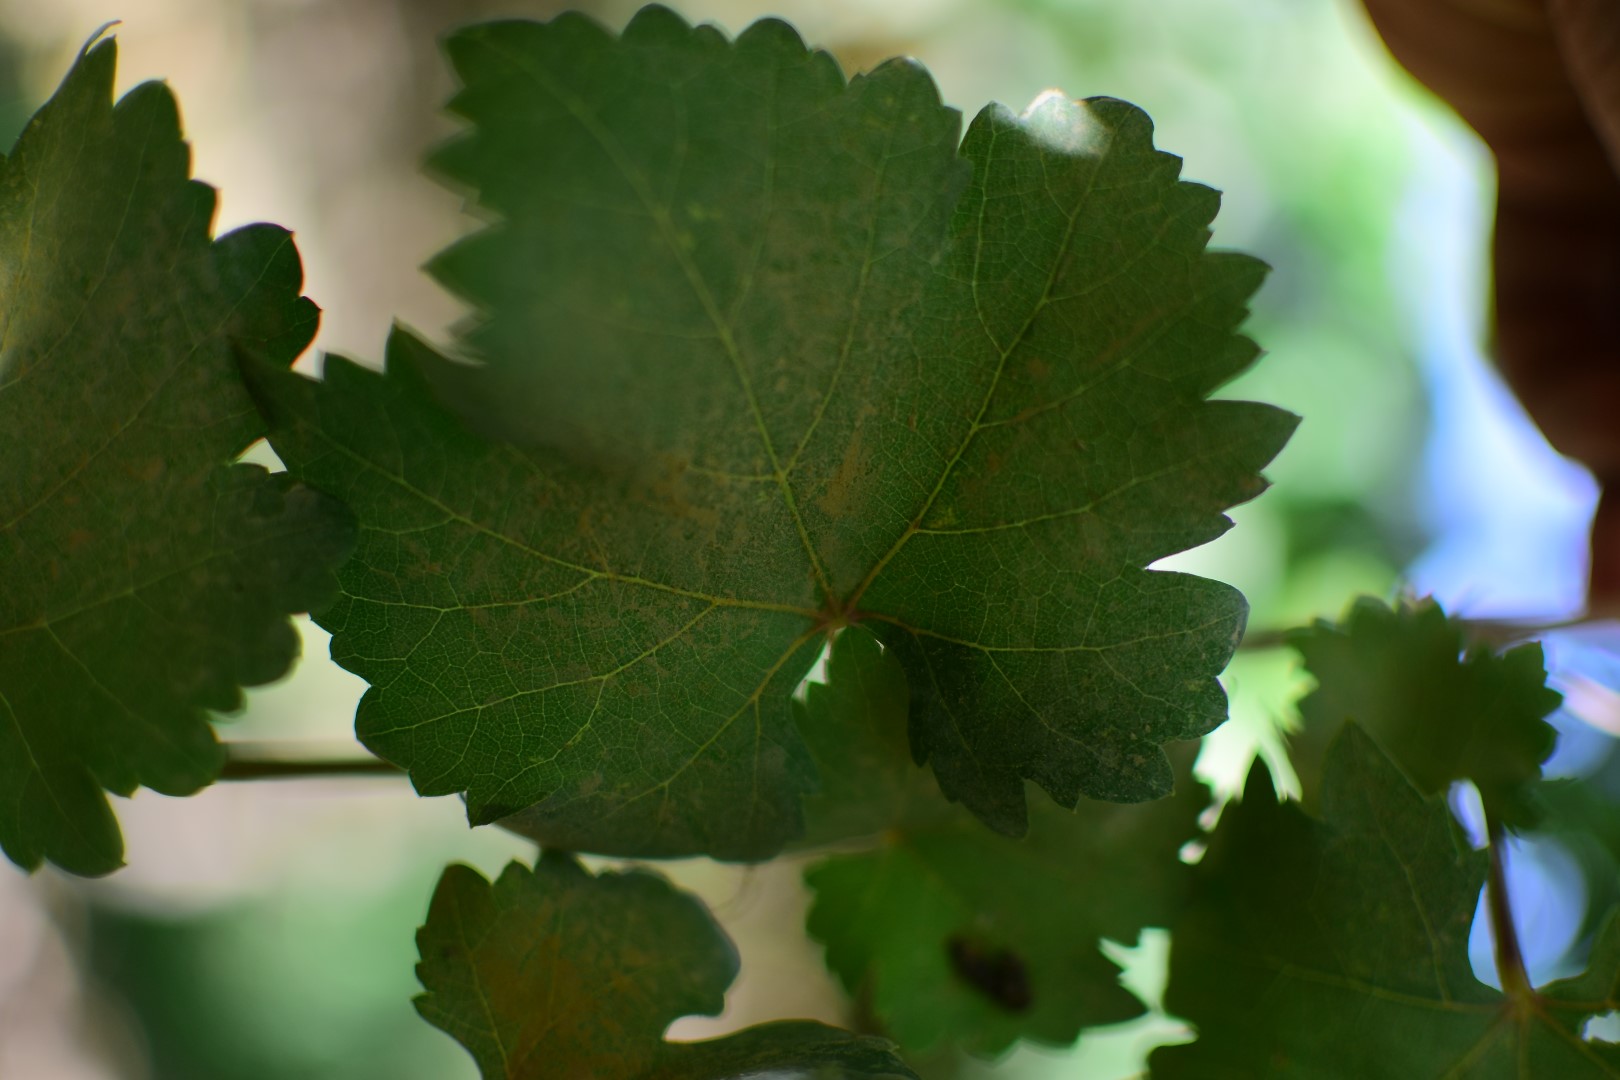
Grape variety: Shdah